Maria Leopoldina of Austria

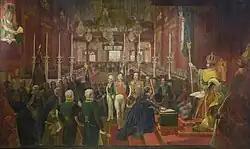
Maria Leopoldina and her eldest child Maria da Glória, Princess Imperial (later Queen of Portugal as Maria II) are seen in the box (upper left) during the coronation ceremony of Pedro I in the Imperial Chapel, 1 December 1822.

The year 1821 was decisive in Maria Leopoldina's life. Belonging to one of the most conservative and enduring families in Europe (the House of Habsburg-Lorraine) she came from a careful education based on the molds of the absolutist monarchies of the time. In June 1821, a frightened Maria Leopoldina wrote to her father "My husband, God help us, loves the new ideas", suspicious of the new constitutional and liberal political values; she personally witnessed the events that took place in Europe years before, in which Napoleon Bonaparte systematically altered the political power of the continent, having a certain influence on his way of seeing these new political concepts. The conservative and traditional education of which the Archduchess had been disciplined also adds to this aspect.